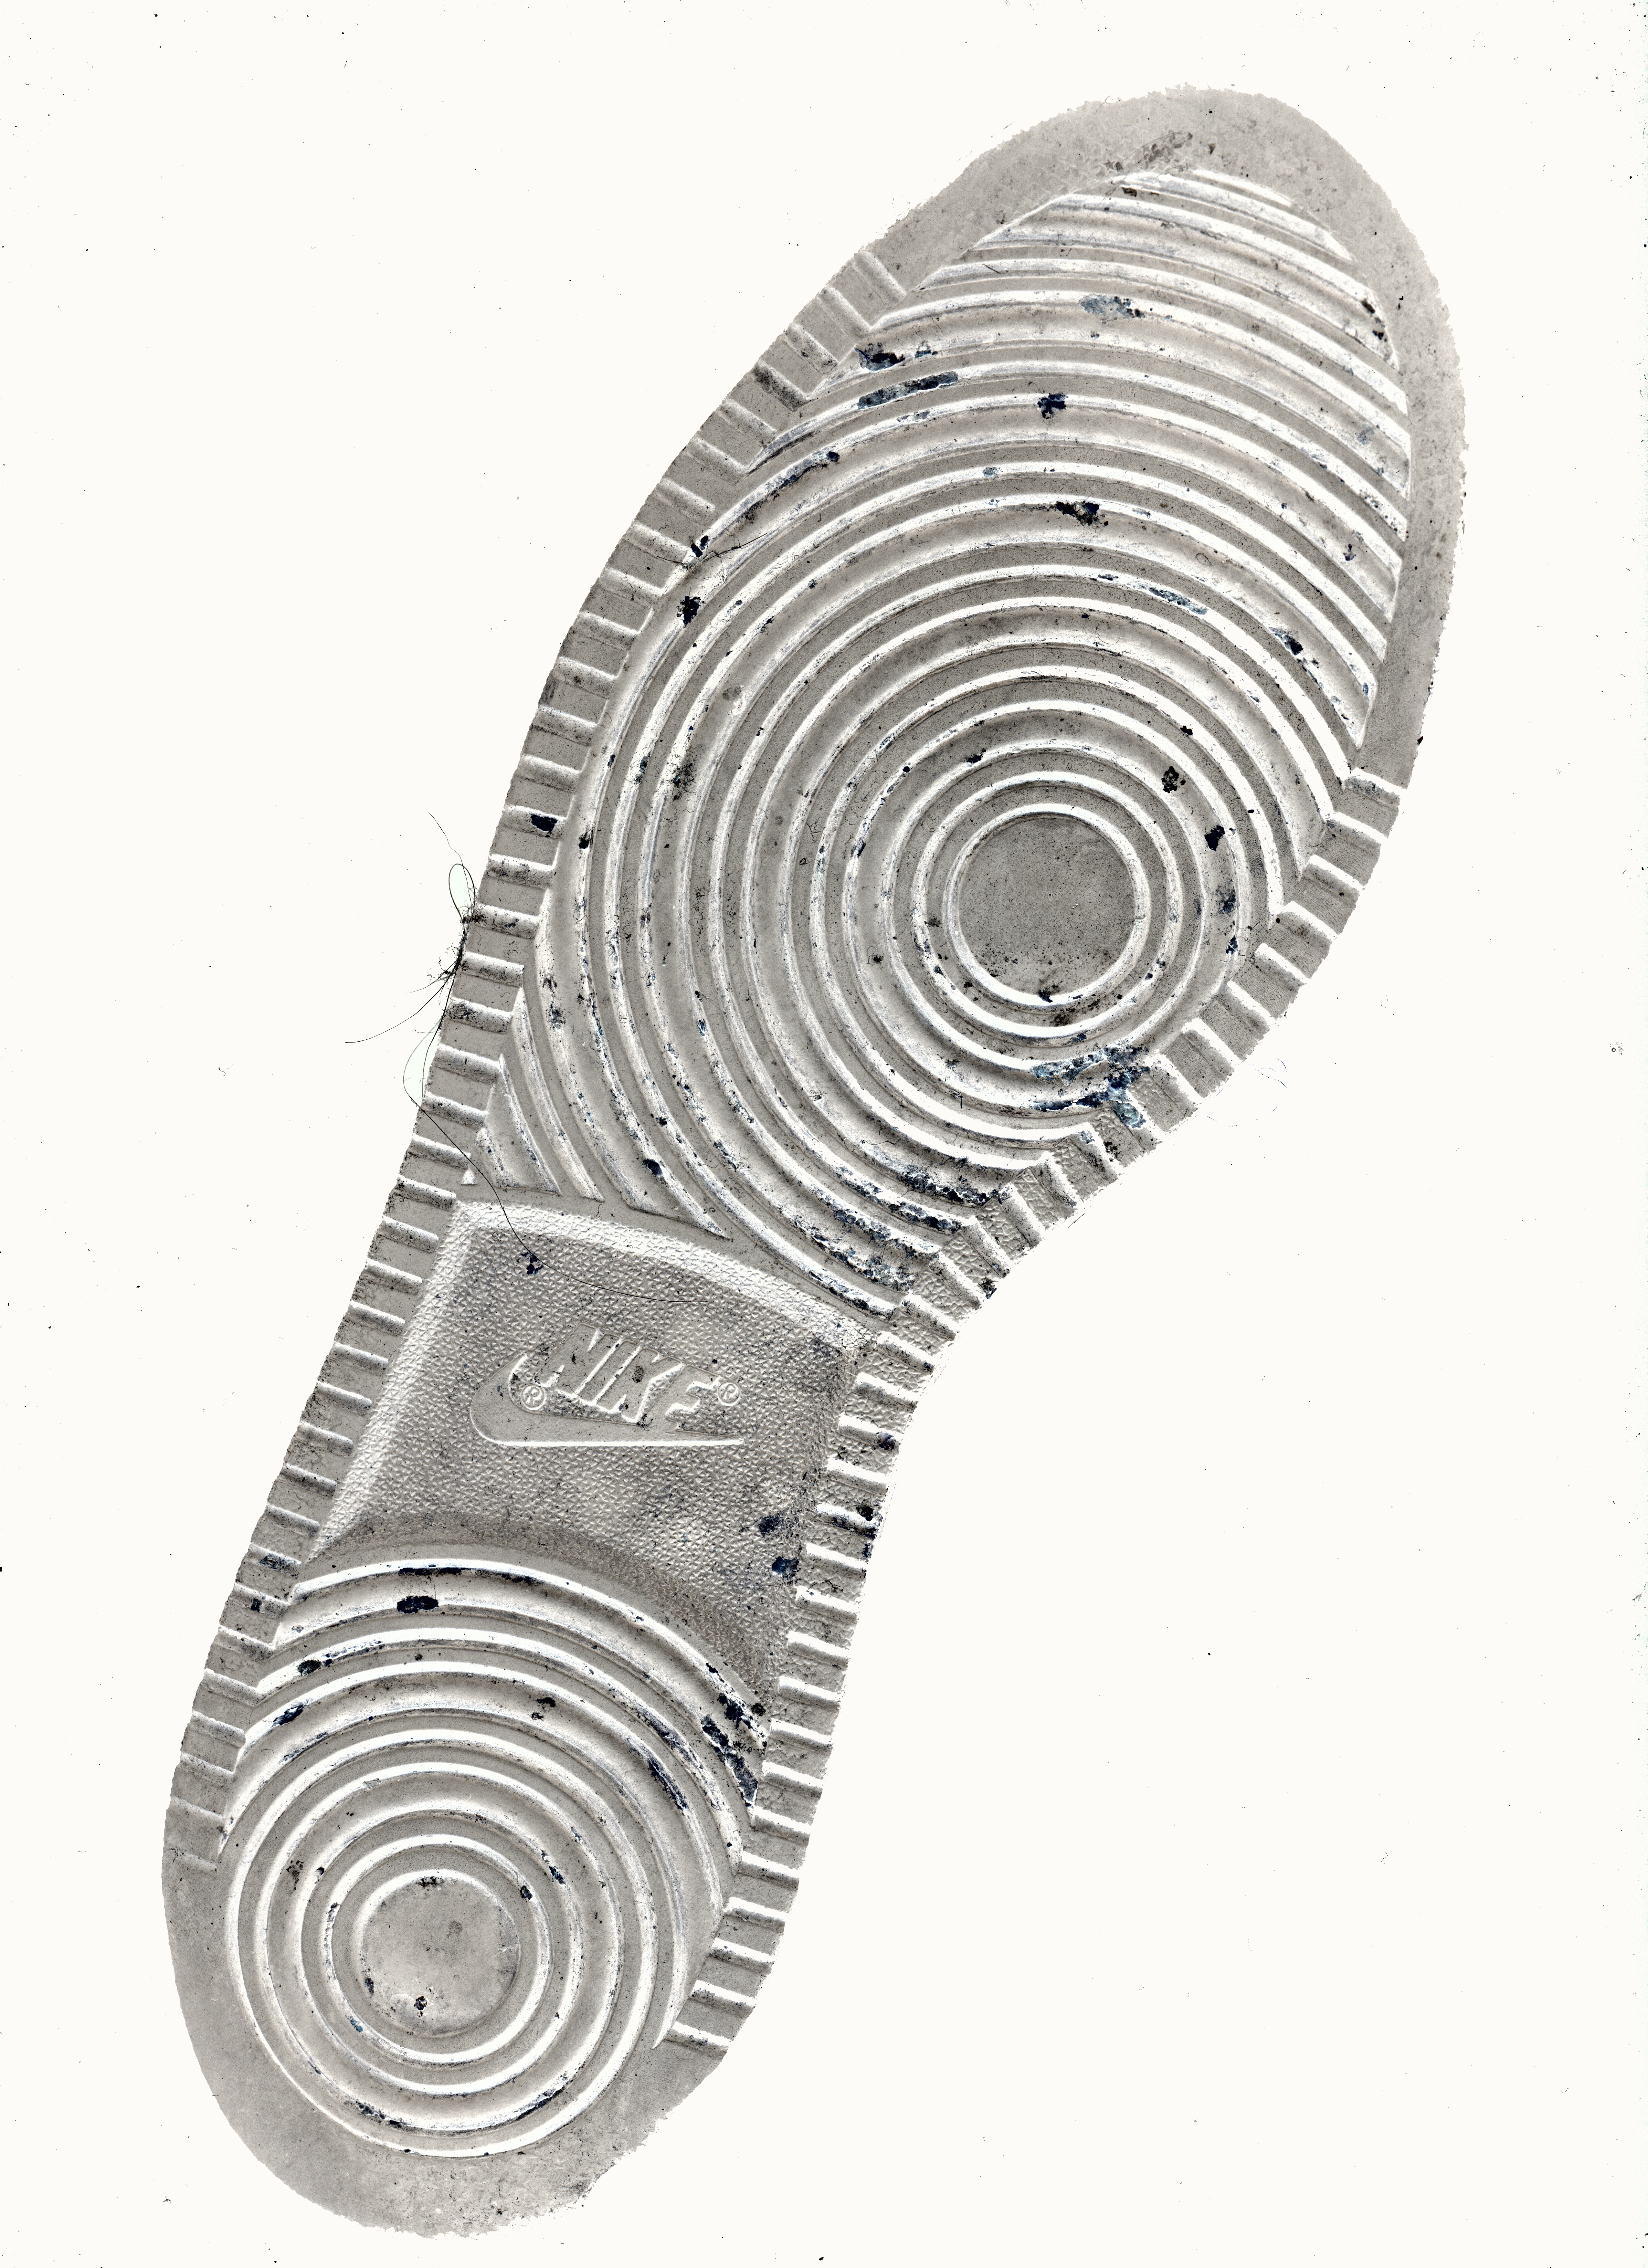
shoe, spiral, footprint, profile, sole, nike, circle, lines, relief, reprint, crime scene, identification, aircraft engine, batch print, forensics